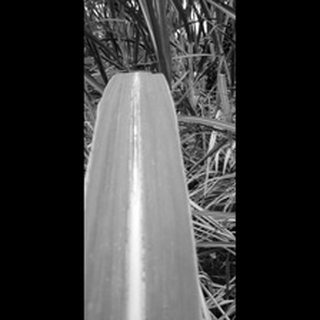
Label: sugarcane_red_rot